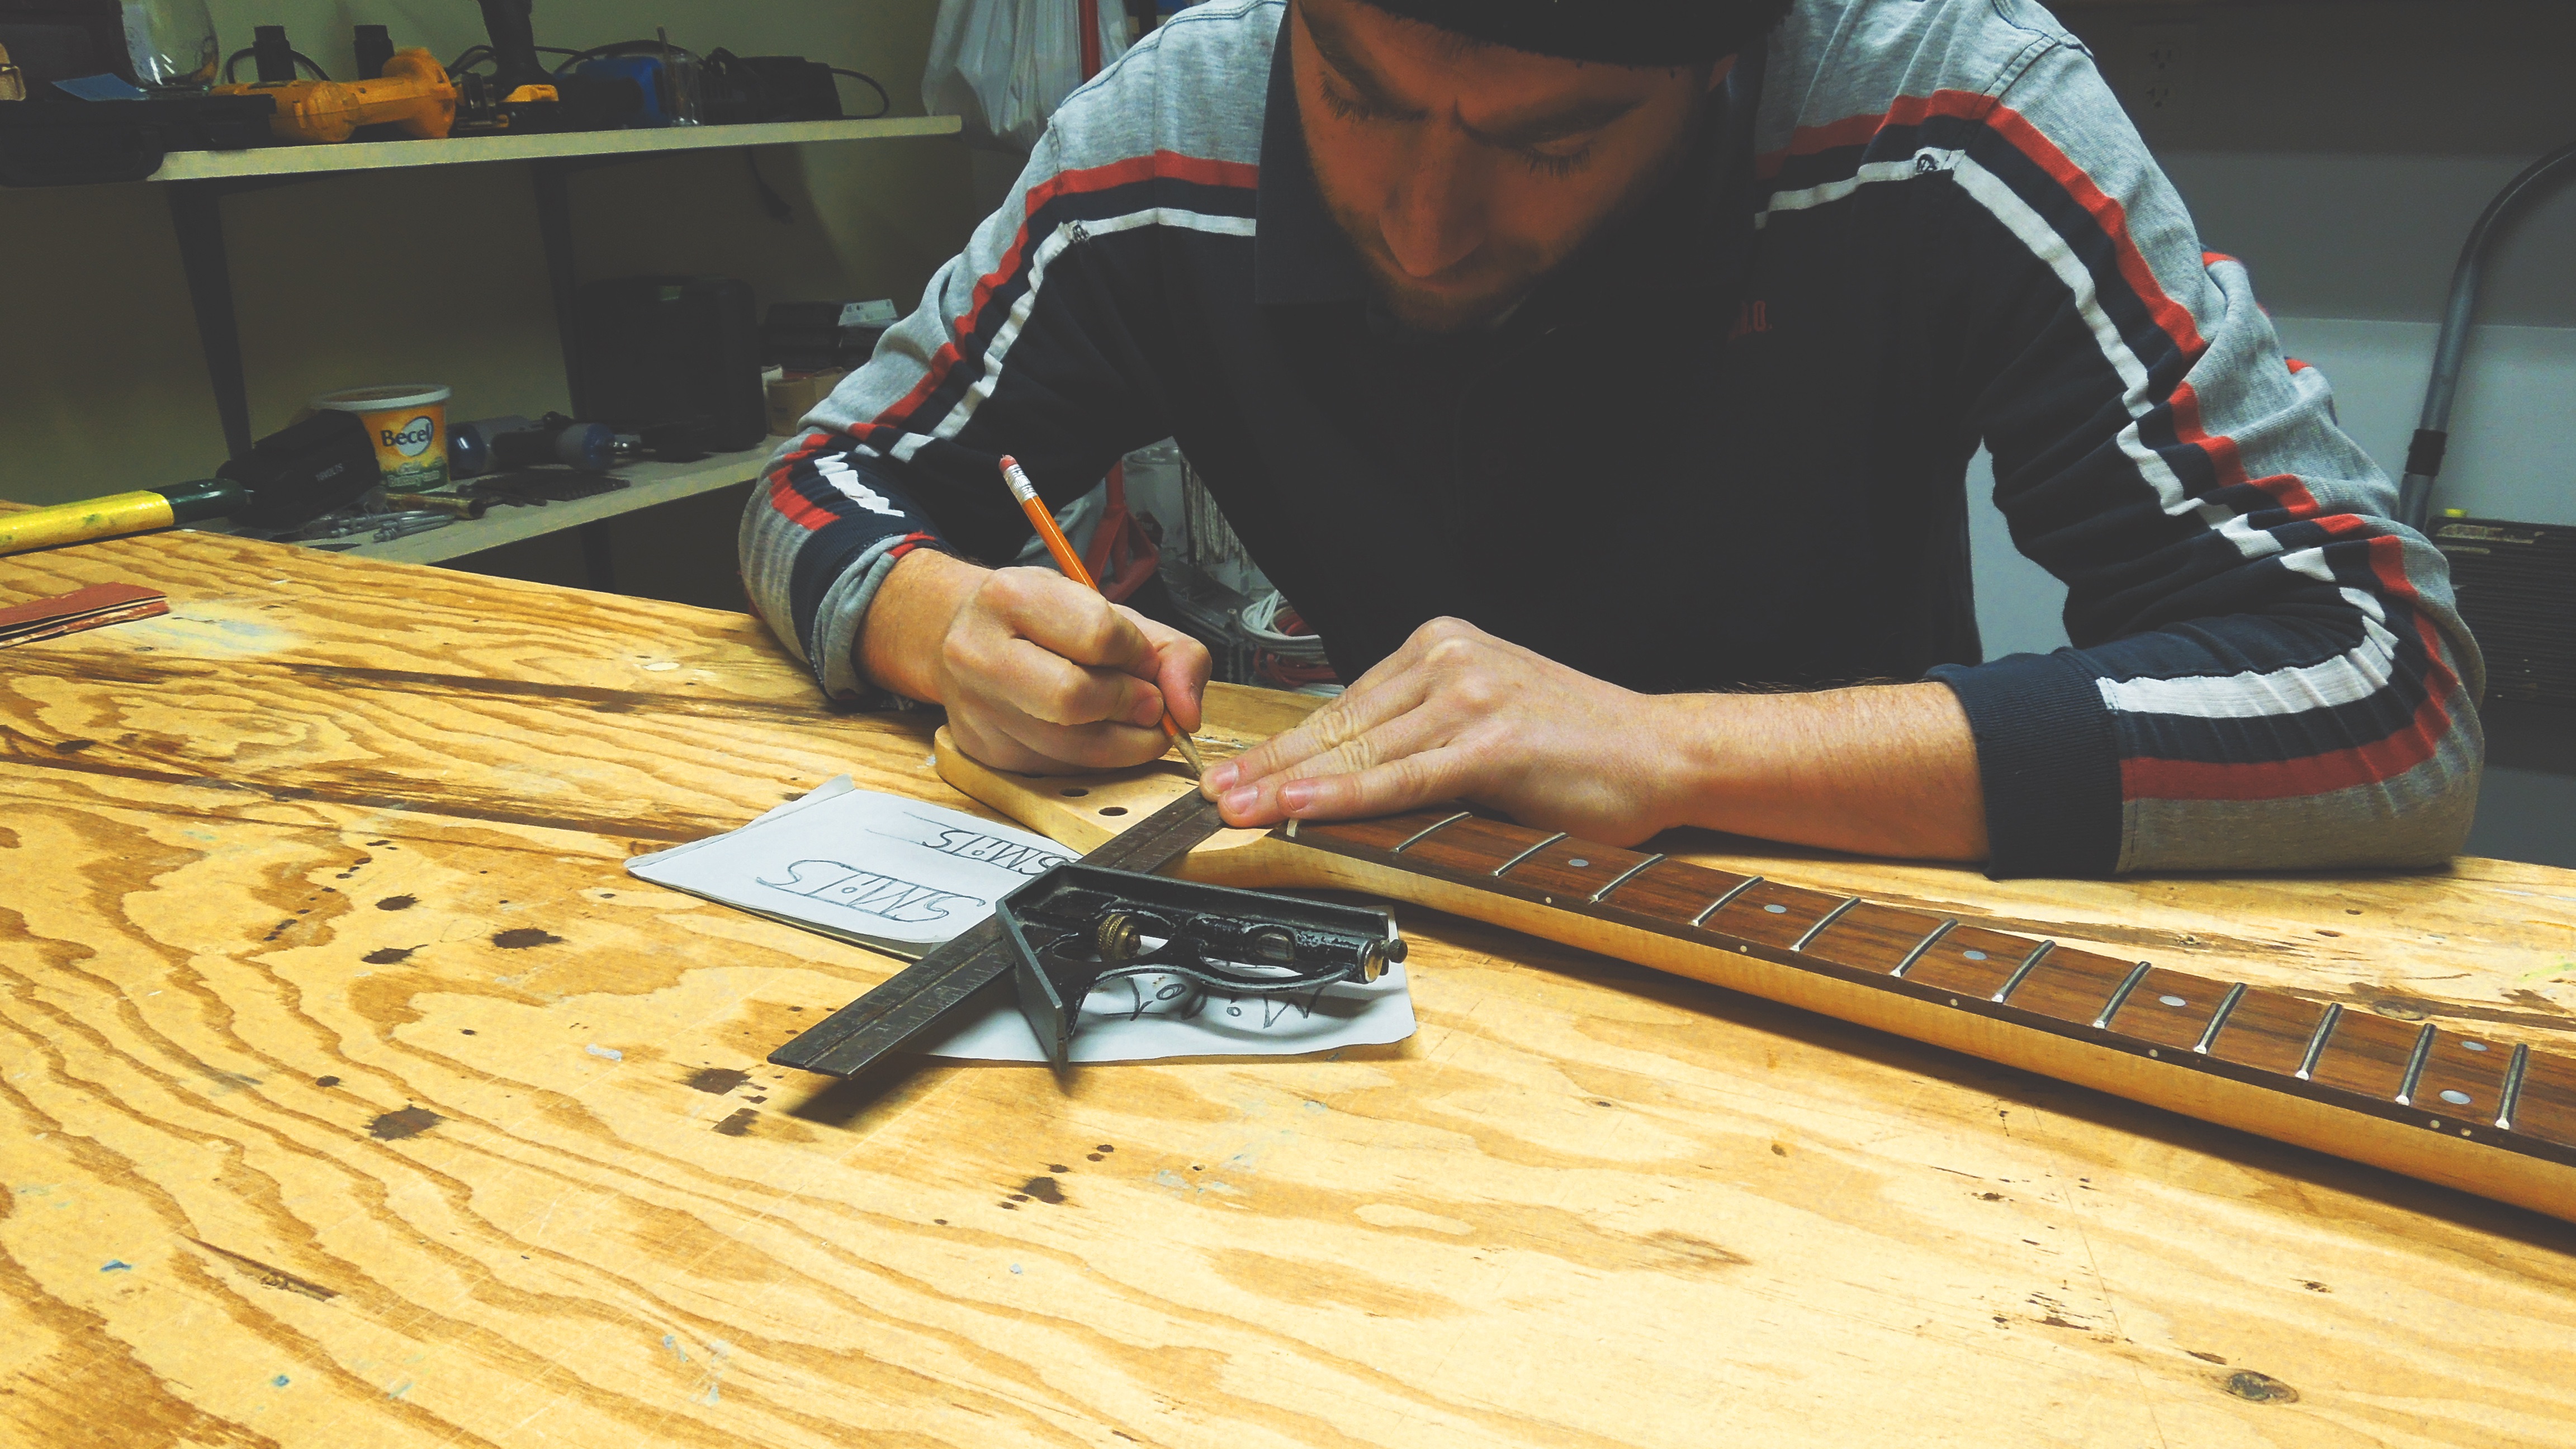
plucked string instruments, string instrument, wood, art, guitar, musical instrument